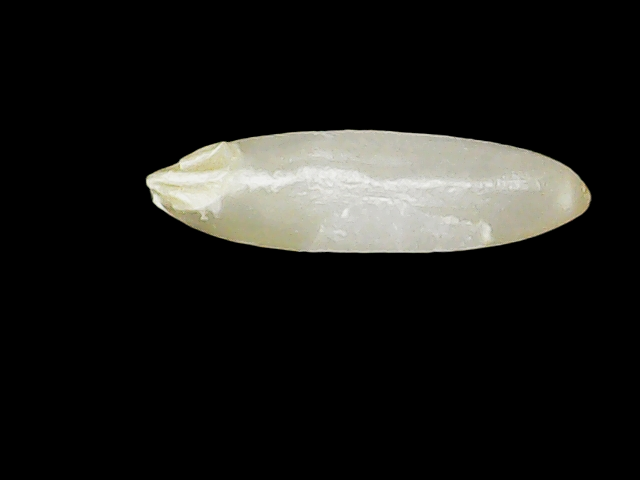
Rice variety: Binadhan14